Faroe Islands women's national football team

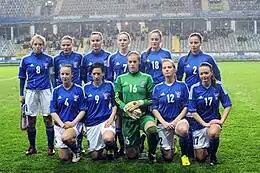
Faroe Islands national team in 2013

The FSF was founded on 13 January 1979 and a women's national league began play in 1985. The first Faroese women's national team games took place in June 1986, with two defeats to Iceland. The matches, a 6–0 defeat at Kópavogsvöllur and a 2–0 defeat at Akranesvöllur, predate the Faroe Islands' membership of FIFA and UEFA but are listed as full internationals at both FIFA.com and the official website of the Football Association of Iceland (KSÍ).